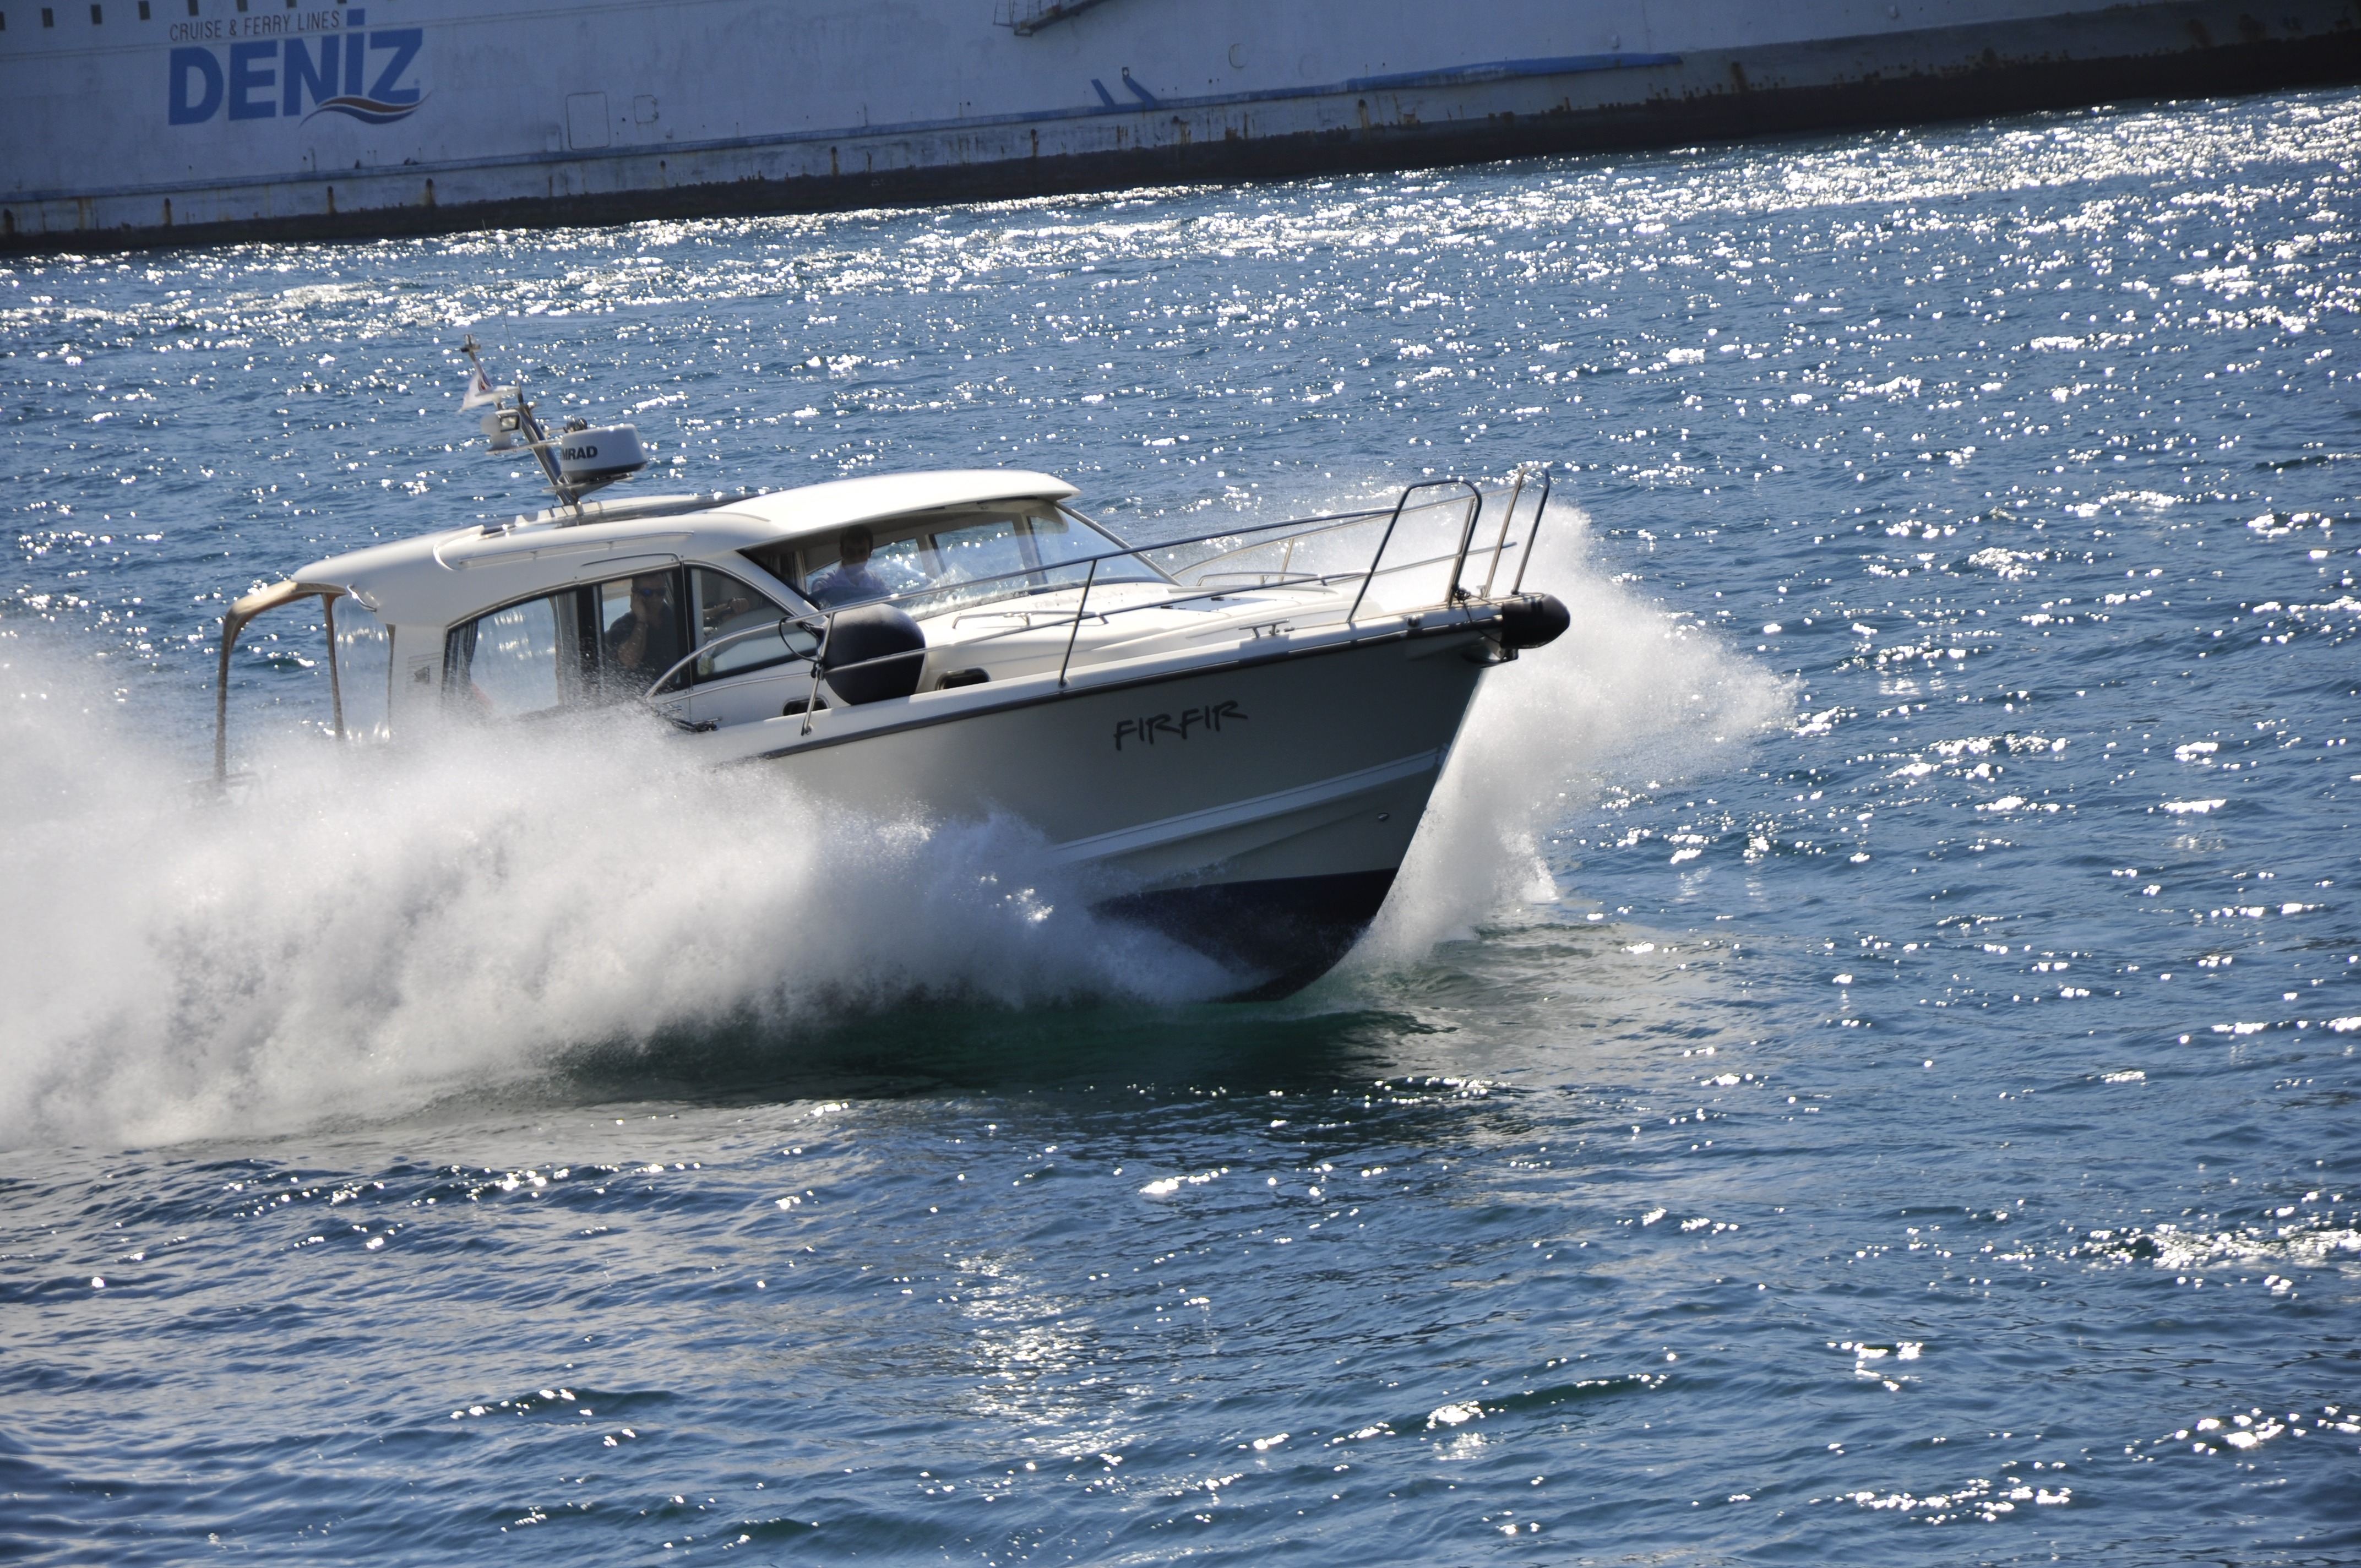
sea, boat, wave, ship, vehicle, sailing, yacht, sailboat, motorboat, boating, istanbul, watercraft, speed boat, passenger ship, luxury yacht, skiff, yacht trip